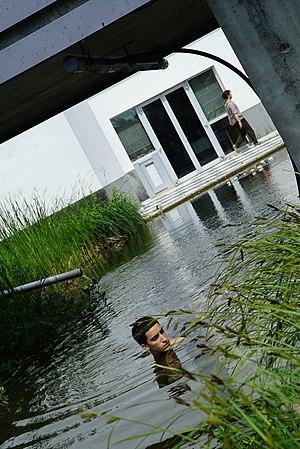
la 32e_promotion du CNAC au CFA de Châlons lors des_Furies.
Le Centre national des arts du cirque est un établissement français de formation supérieure et de recherche dépendant du ministère de la Culture et de la Communication, inauguré en 1986 par Jack Lang.